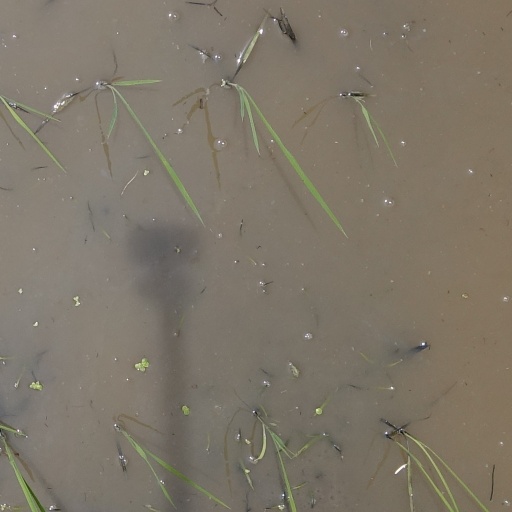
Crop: rice